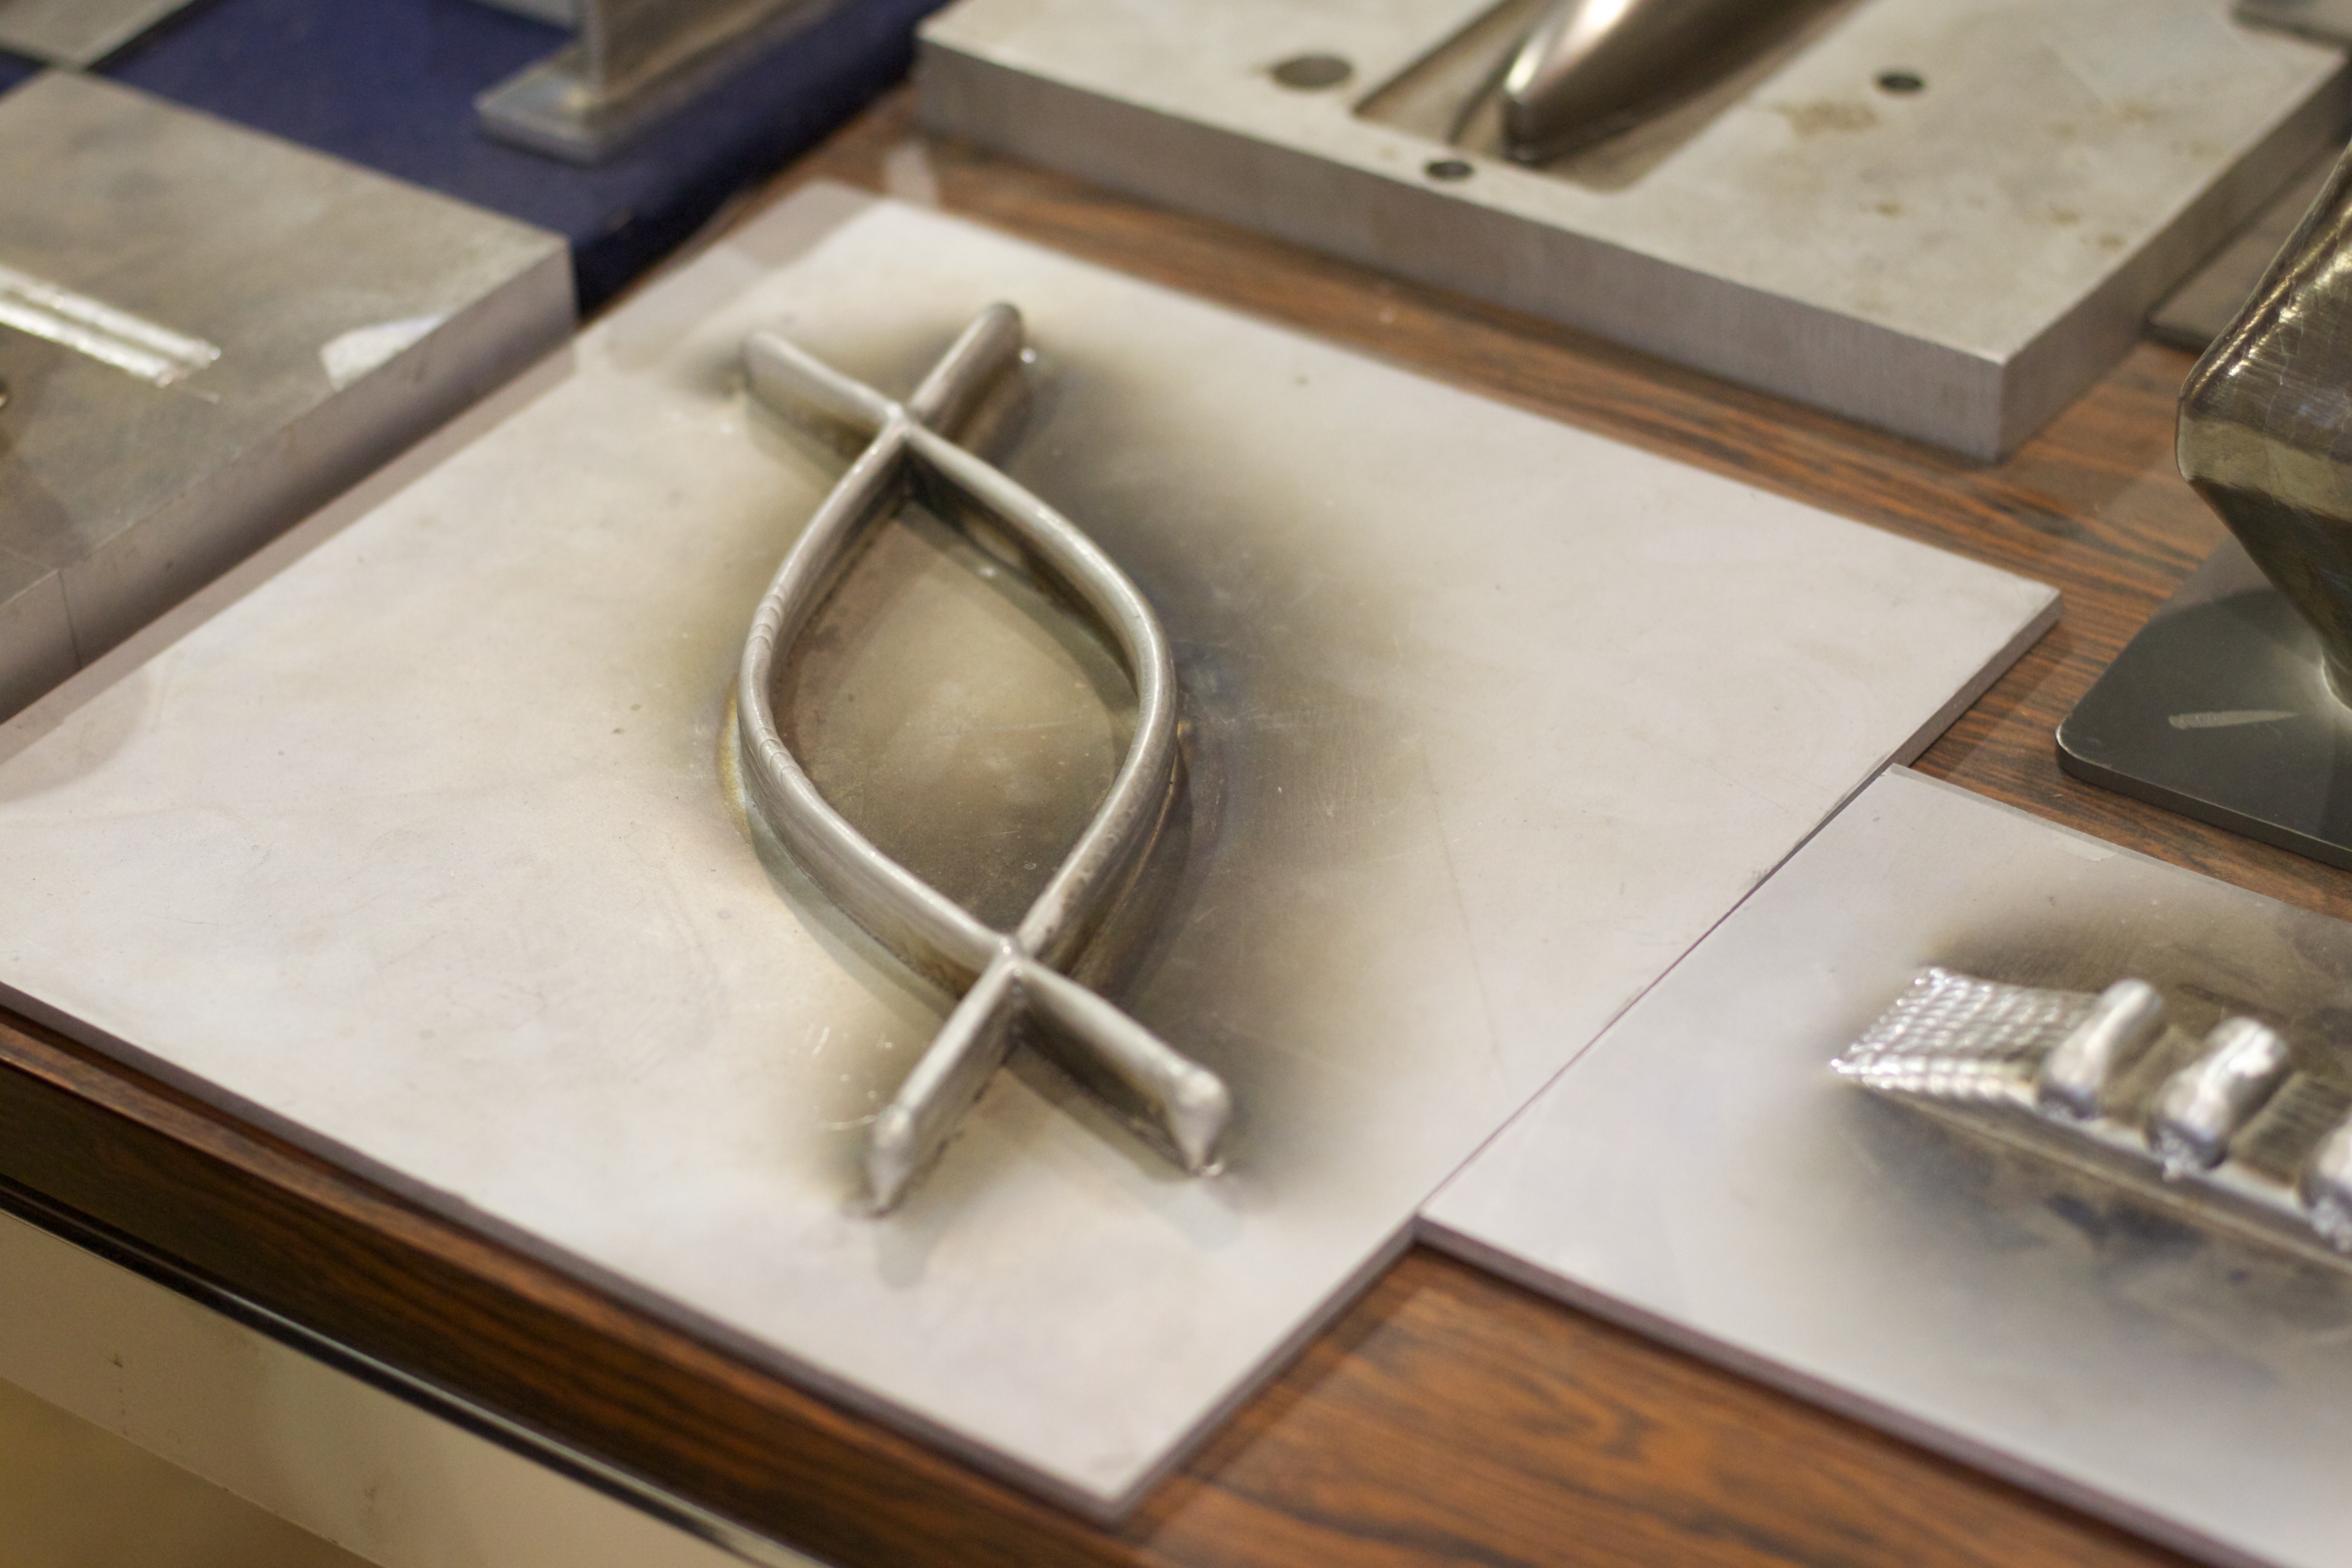
table, wood, furniture, material, nasa, art, design, carving, langley